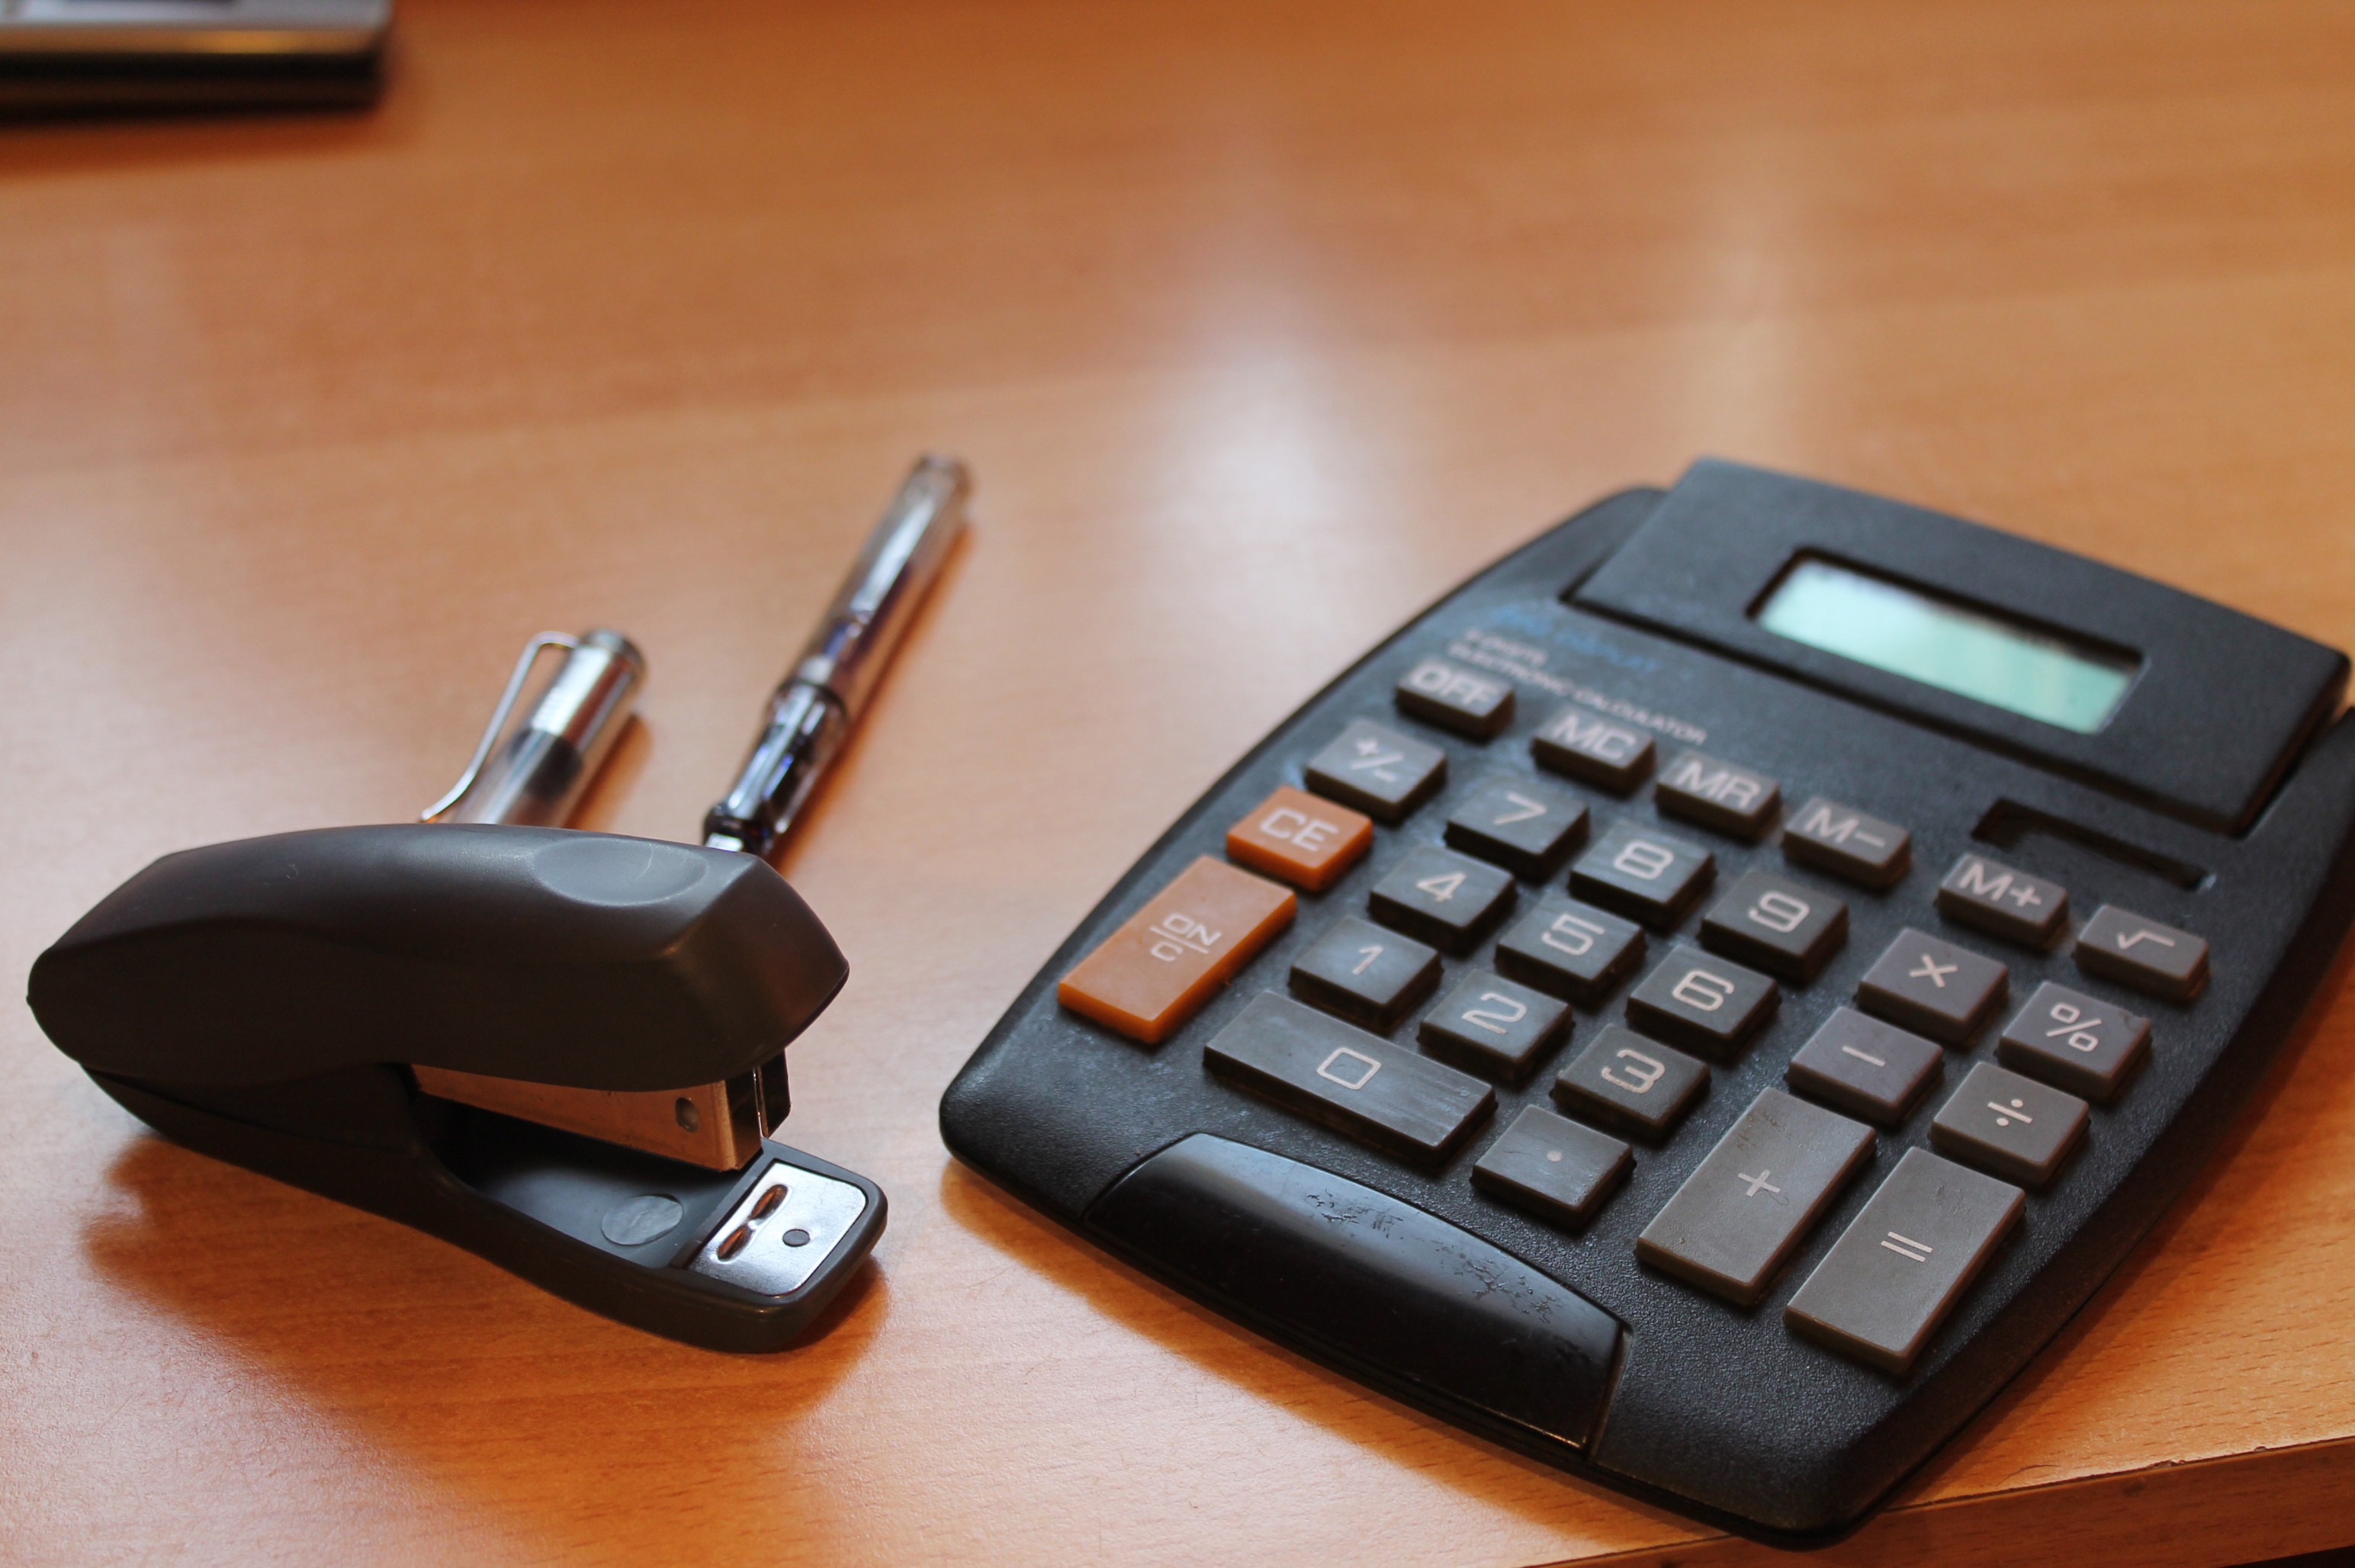
desk, office, gadget, cash, multimedia, calculator, filler, office supplies, computer keyboard, spider monkey, office equipment